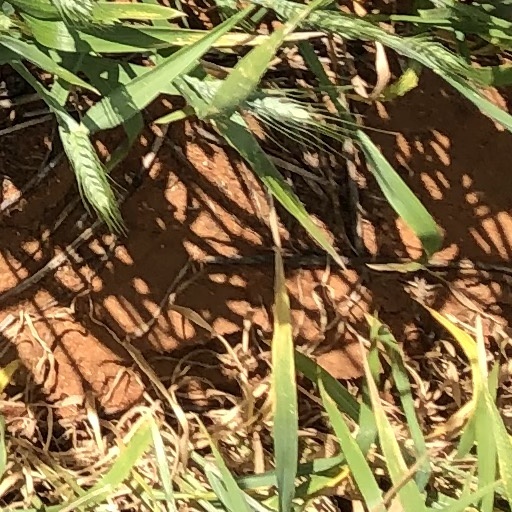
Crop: wheat